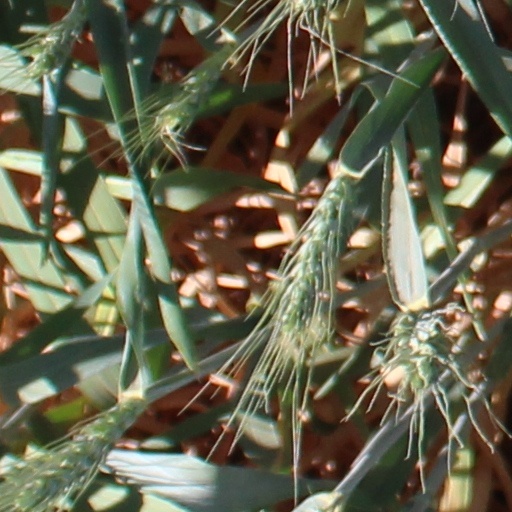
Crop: wheat